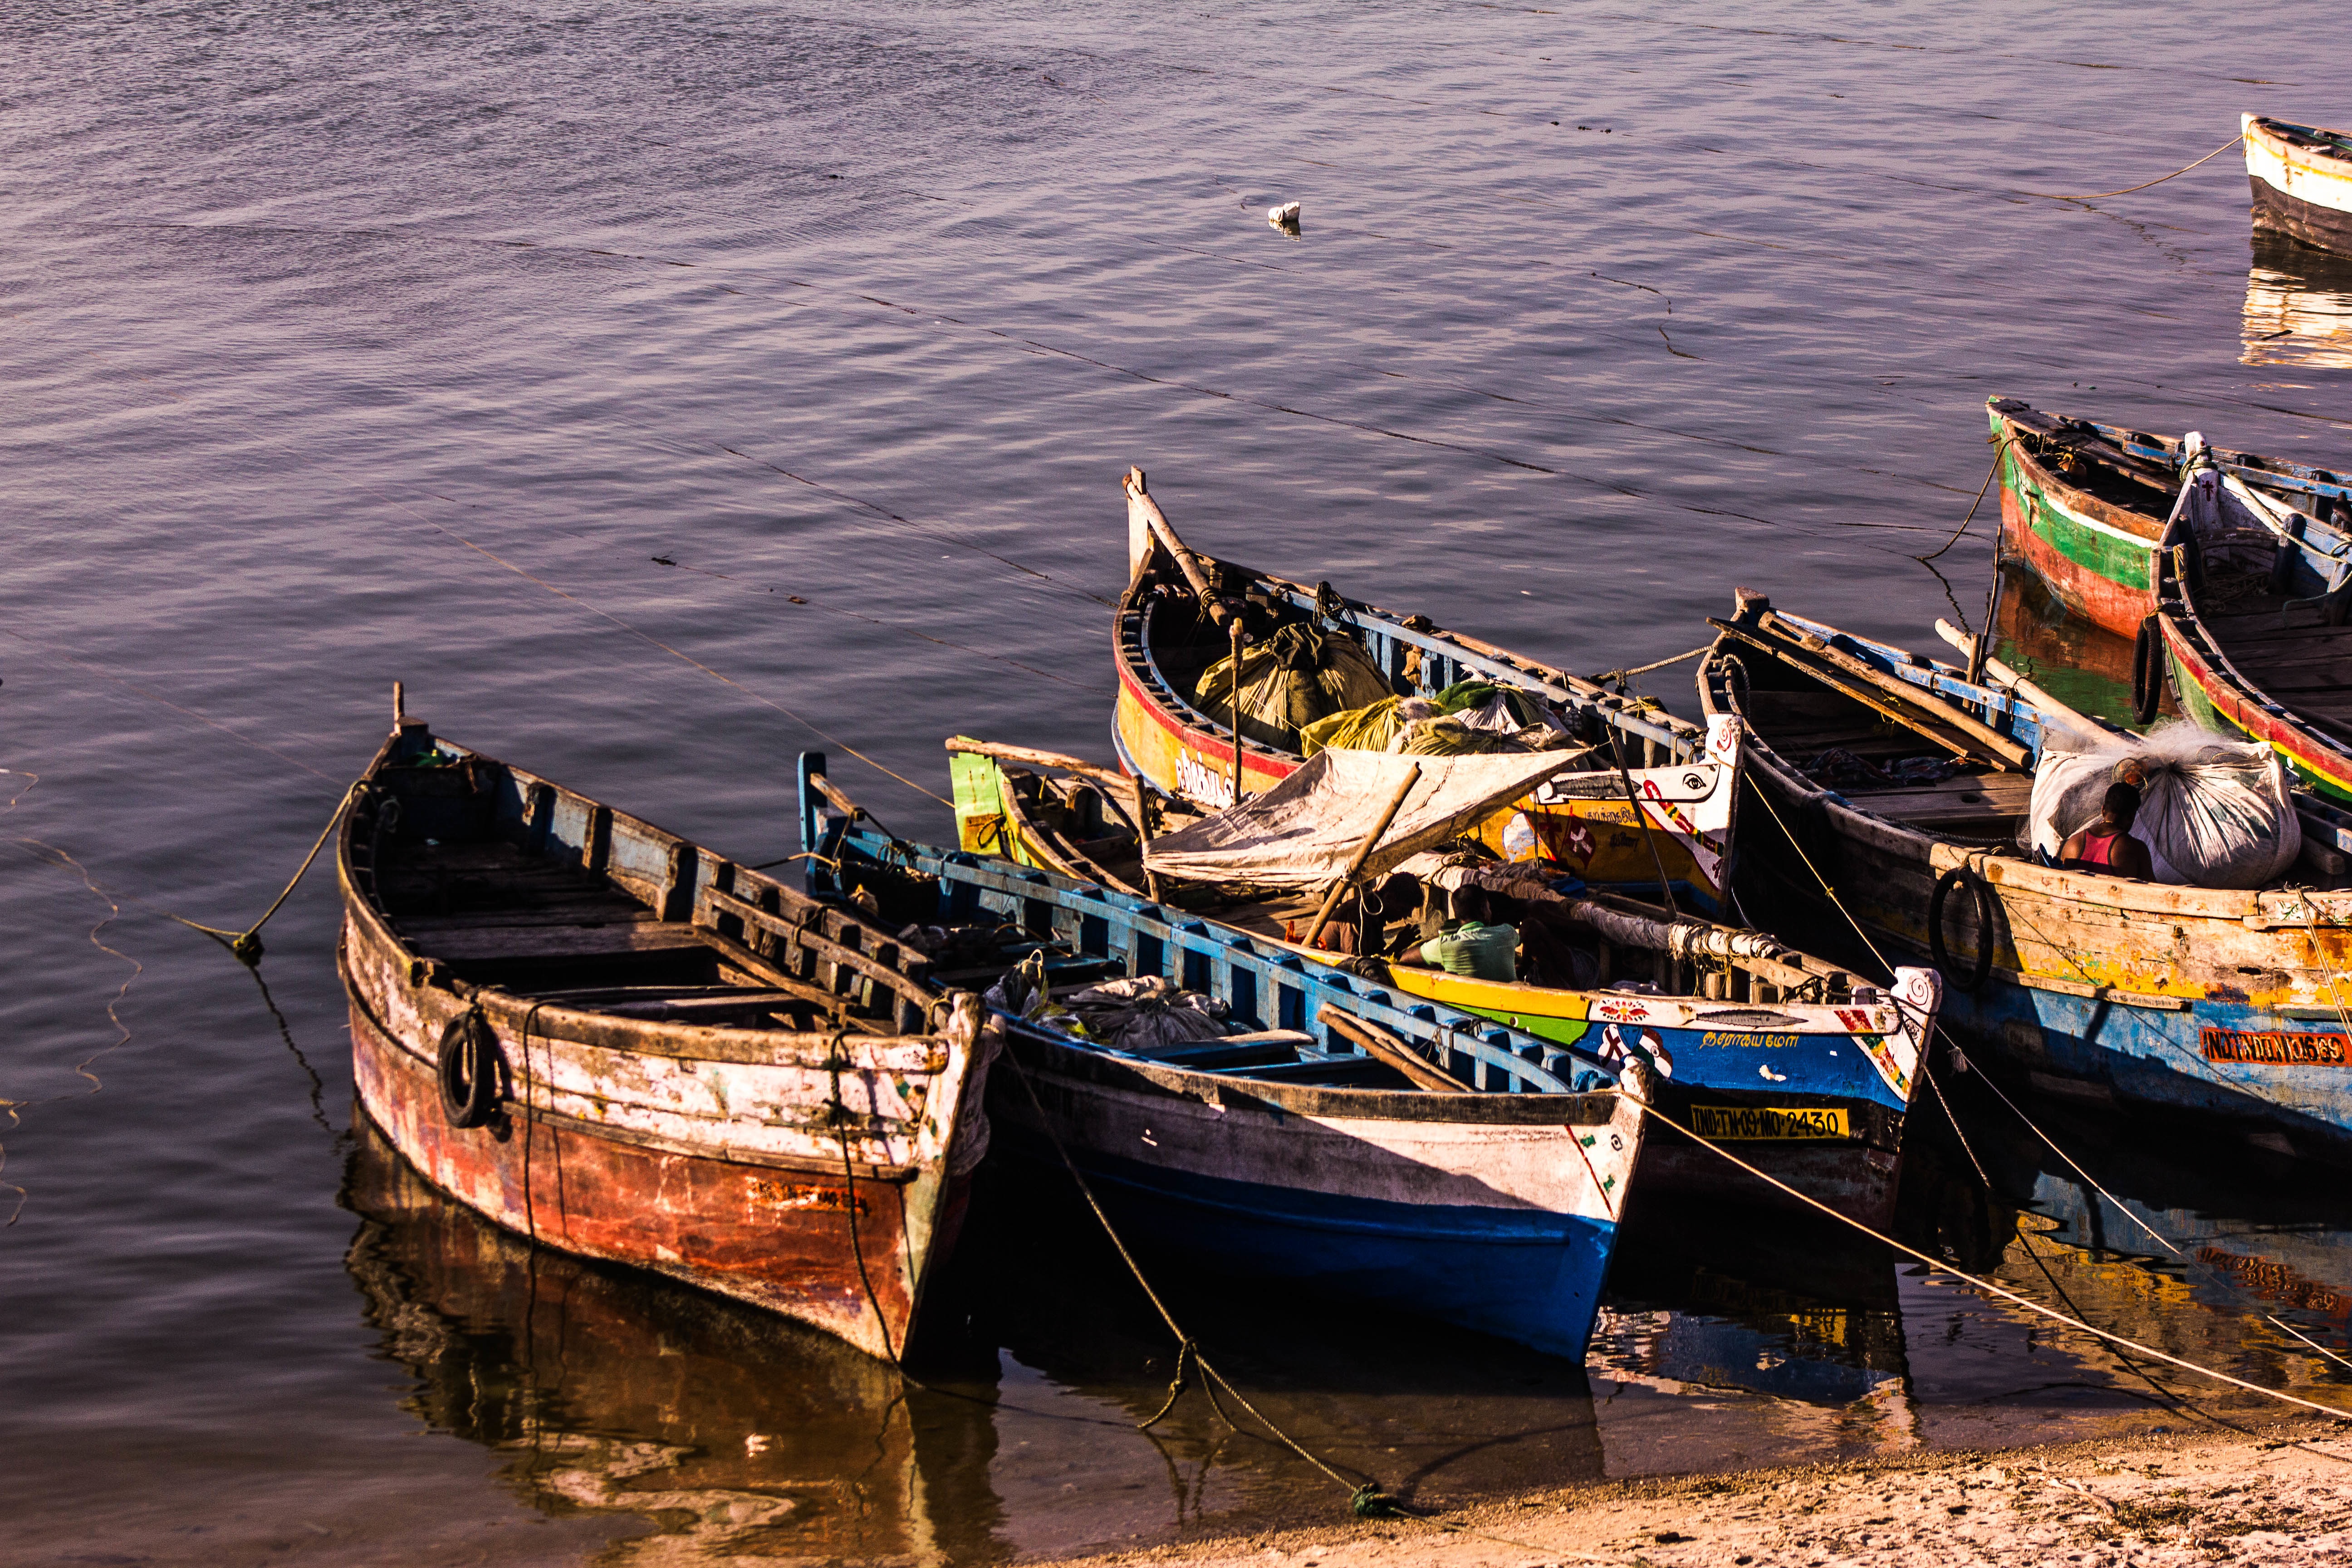
sea, boat, vehicle, boating, watercraft, rowing, fishing vessel, watercraft rowing